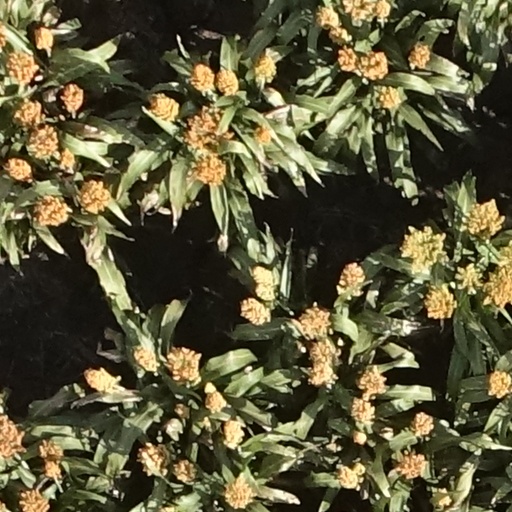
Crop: sorghum